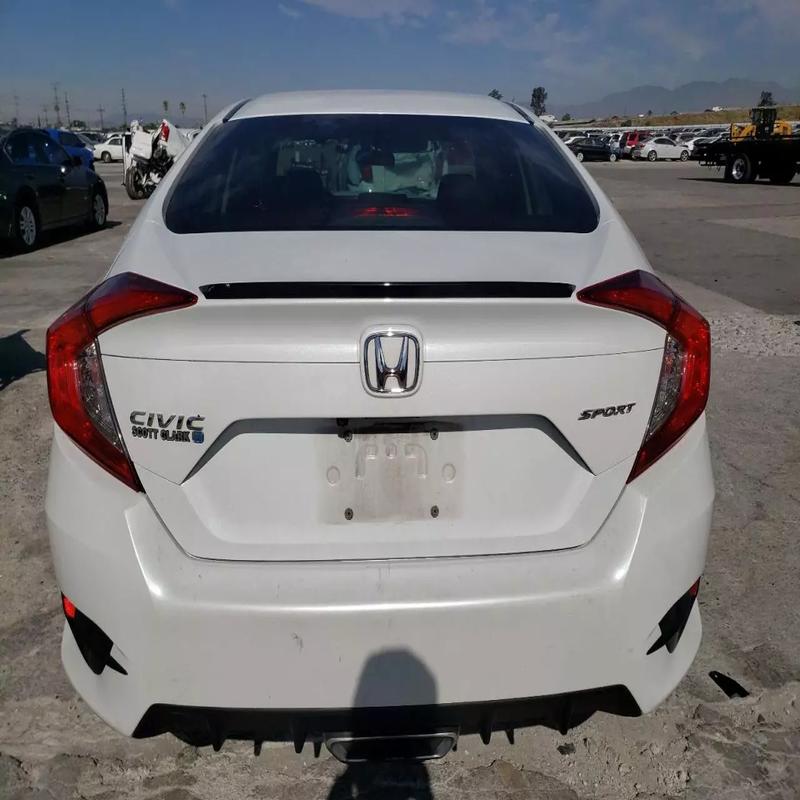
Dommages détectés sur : pare-choc arrière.
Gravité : mineur